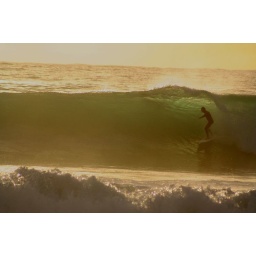
like a ship in a bottle